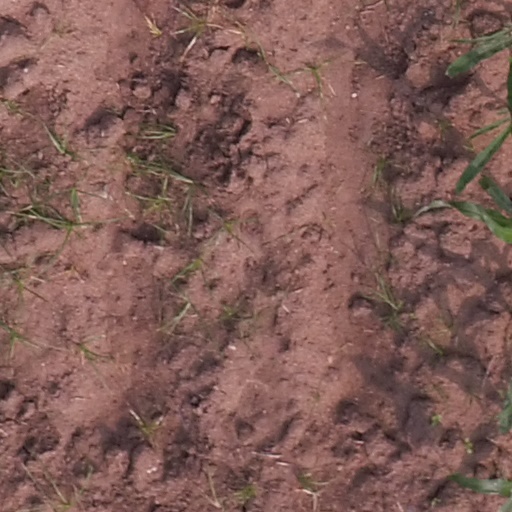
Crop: maize; corn